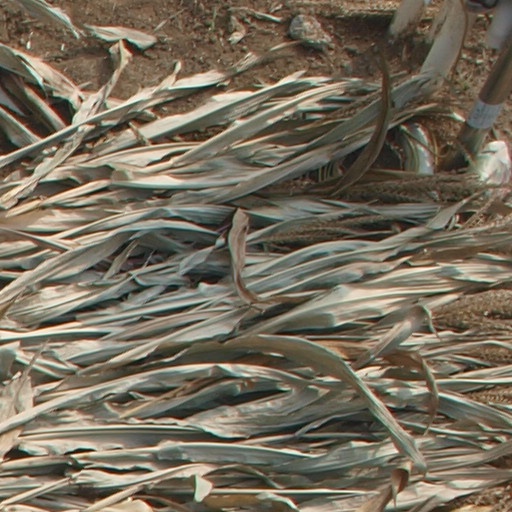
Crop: maize; corn